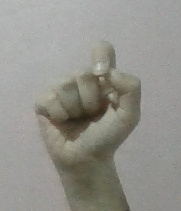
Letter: fa